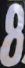
Number: 8